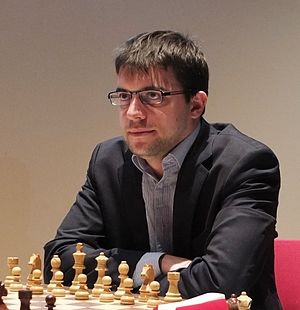
Maxime Vachier-Lagrave
Maxime Vachier-Lagrave er en fransk skakspiller, og blandt historiens yngste stormestre. Han fuldførte sin tredje og sidste stormesternorm i 2005, i en alder af 14 år og 4 måneder. I januar 2010 havde han en FIDE-rating på 2730, og er med det Frankrigs højest rangerede spiller, foran Etienne Bacrot, og nummer to på listen over verdens bedste juniorspillere. Han er blandt de højest ratede personer nogensinde.